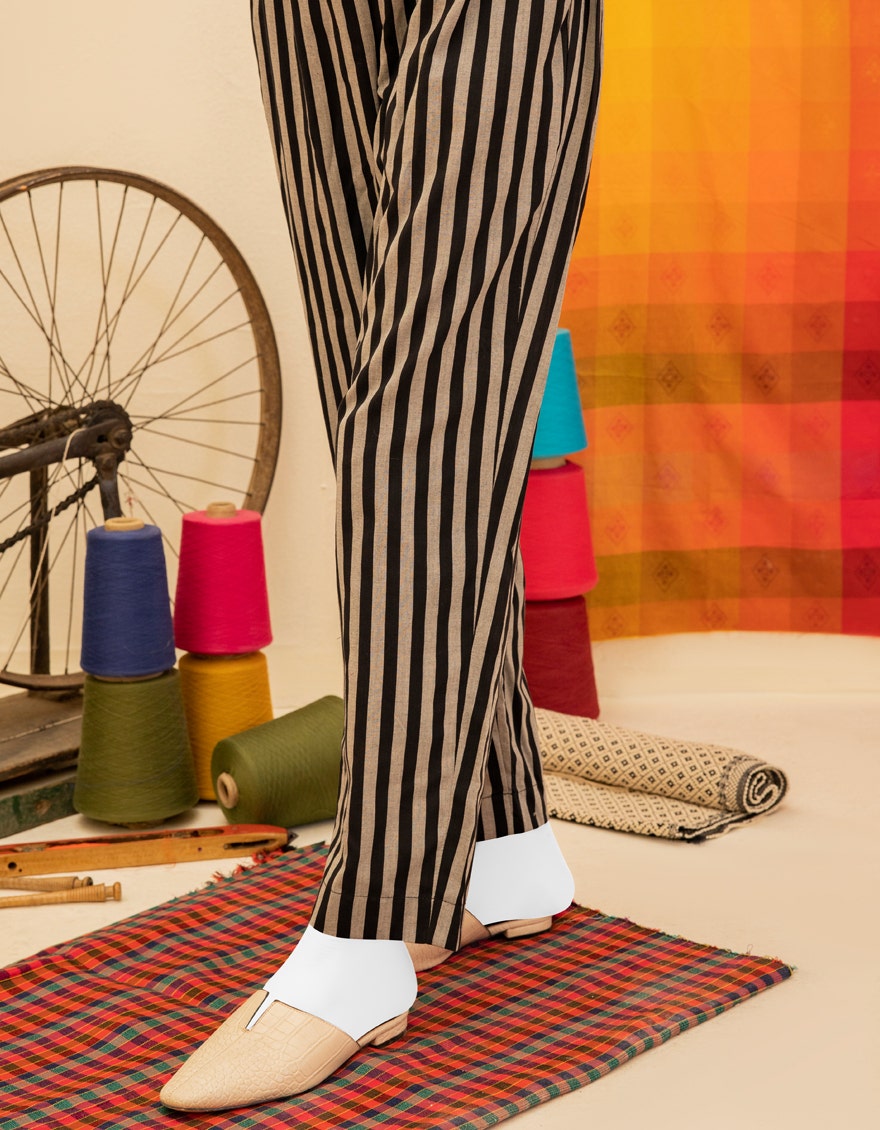
black multi stripe pants